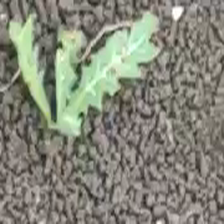
Weed species: Bilayat_(Mexicana_Argemone)